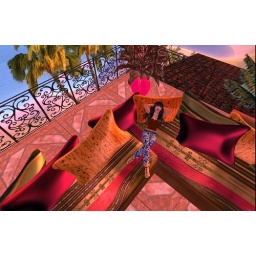
comfy in pink satiny pillows